Sandwich (2011 film)

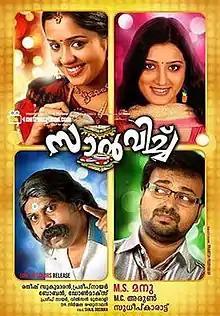
Film poster

Sandwich is a 2011 Indian Malayalam-language comedy film directed by M. S. Manu in his directorial debut, starring Kunchacko Boban, Richa Panai and Ananya in the lead roles. The film was released on .